AIBO

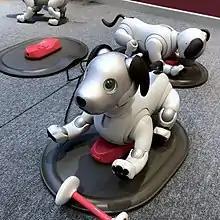
ERS-1000

The ERS-1000 was the first aibo model in the product line's revival, released in January 2018. It is equipped with an LTE SIM card to support interaction and learning via cloud computing, requiring a persistent Internet connection to function fully. This model has a less-robotic and "cuter" appearance than other models. The ERS-1000 can recognize up to 100 faces, responds to over 50 voice commands, and can learn a customizable trick. It sold for about $3,000.